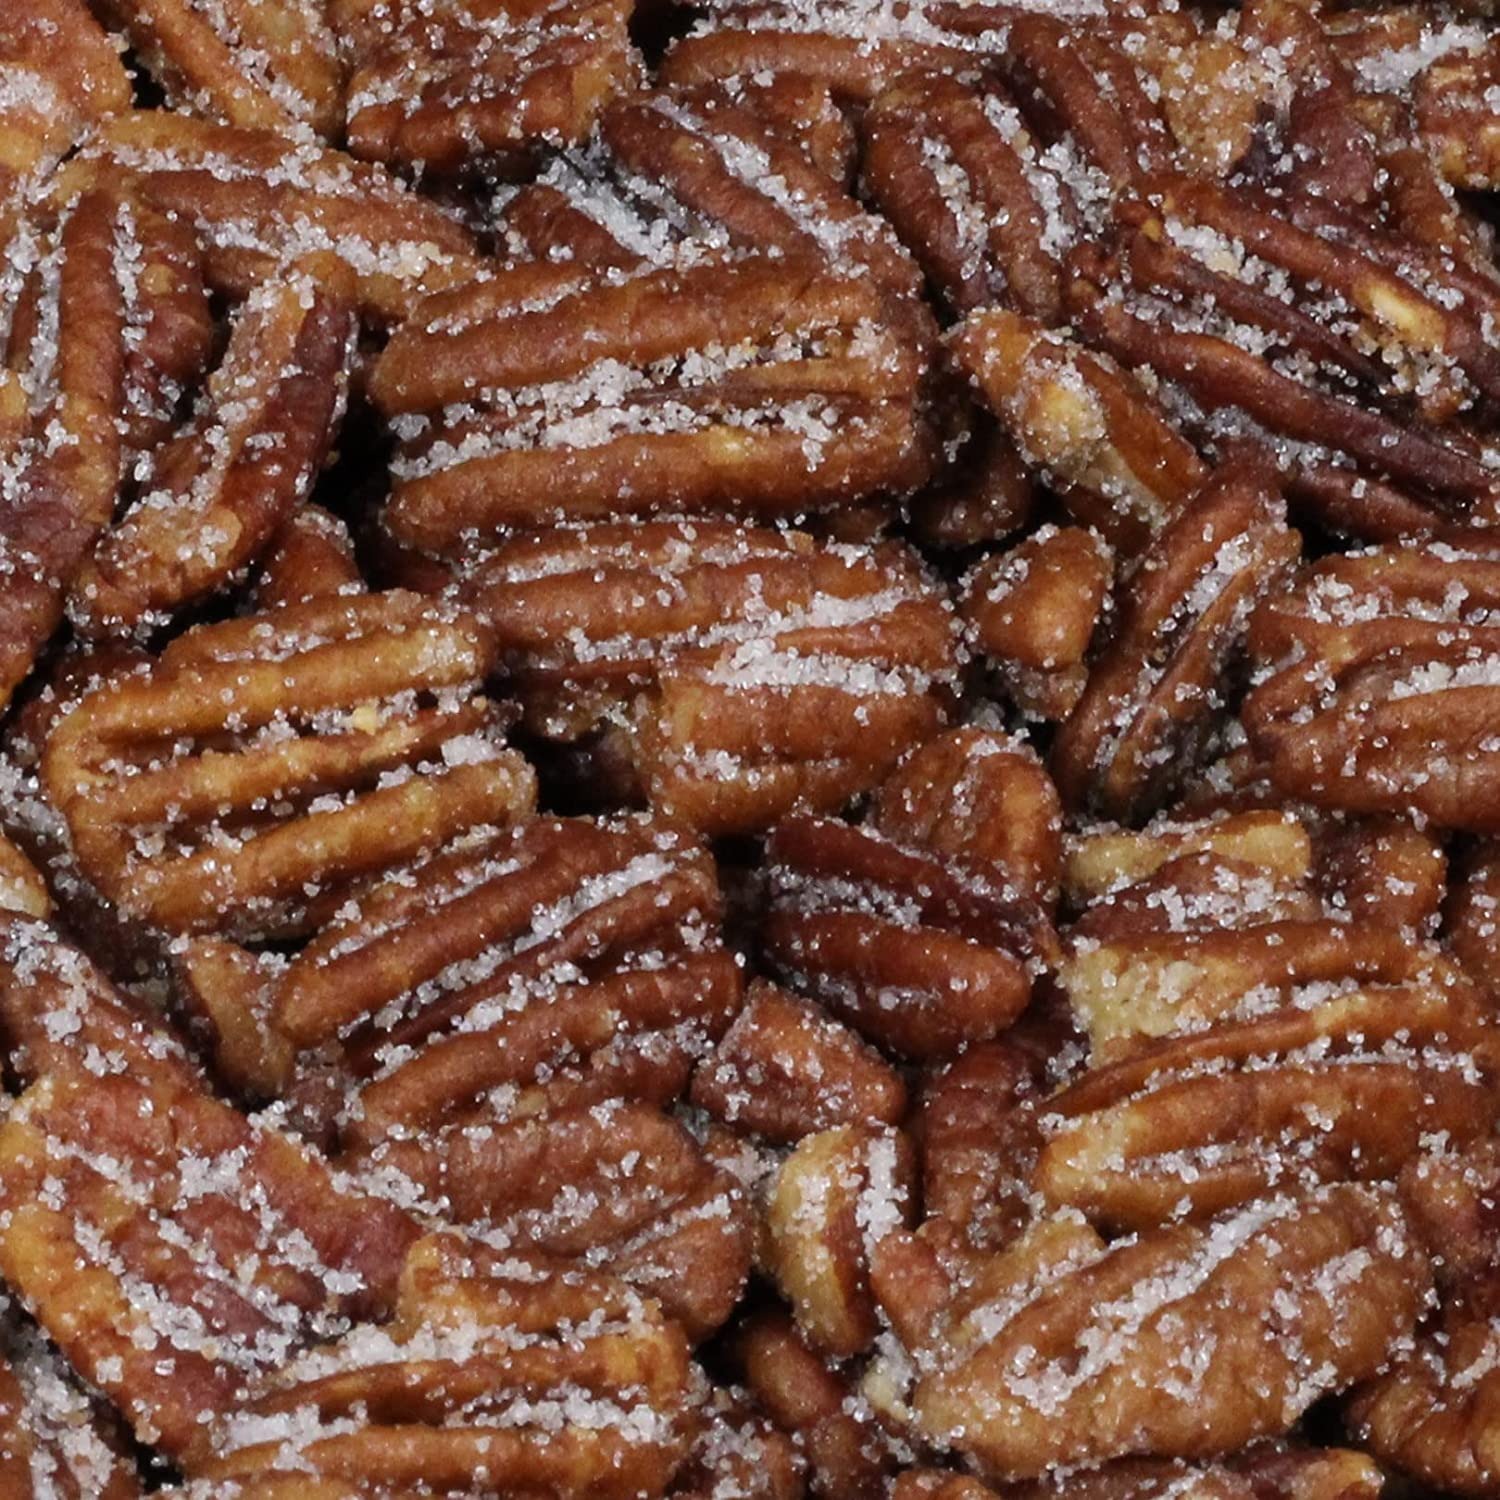
Item Name: BBQ Honey Roasted Pecans by It's Delish, 10 lbs Bulk | Gourmet Pecan Nuts in Honey Sugar Coating and Barbecue Seasoning, Sweet & Savory Nut Snack - Vegan, Kosher Parve
Bullet Point 1: Premium BBQ Pecan with a well-seasoned coating for a mouthwatering treat.
Bullet Point 2: These BBQ Pecan nuts make an awesome treat for work, home, or the gym.
Bullet Point 3: First roasted, then the Pecans are generously seasoned to obtain a rich savory & sweet flavor
Bullet Point 4: Pecans a rich in Copper, Calcium, magnesium, Potassium, and other nutrients to give your body energy.
Bullet Point 5: Honey-roasted Pecan nuts are vegetarian and these are also certified Kosher.
Bullet Point 6: Allergen Warning: May be roasted with either Vegetable Oil, Peanut Oil, Sunflower Oil, and/or Soybean Oil
Product Description: <p></p><b>BBQ Honey Roasted Pecans by It's Delish, 10 lbs Bulk</b> <p></p>Treat yourself to a mouthwatering snack of BBQ Flavored Pecan nuts perfectly seasoned with our house special barbecue seasoning used by home cooks and professional chefs paired with honey sugar and a tad of salt to balance the sweetness. Get these in bulk so you have enough for office munching, late night snacking and family parties. These are vegetarian and certified Kosher. Stock up and enjoy!<p></p><b>About It's Delish!</b> <p></p>It's Delish was established in 1992 and is located in North Hollywood, California. It's Delish is a food manufacturer and distributor who produces over 500 gourmet food products including licorice, sour belts, taffies, caramels, Jordan Pecans, chocolates, nuts, fruits, trail mixes, spices, and the spice blends. It's Delish also produces organics and all natural products. We give you the opportunity to order from the factory direct!<p></p>It’s Delish! prides itself on the four pillars that are at the foundation of everything we do.<p></p>Innovation Quality Value Service
Value: 1.0
Unit: Count

Price: 149.99